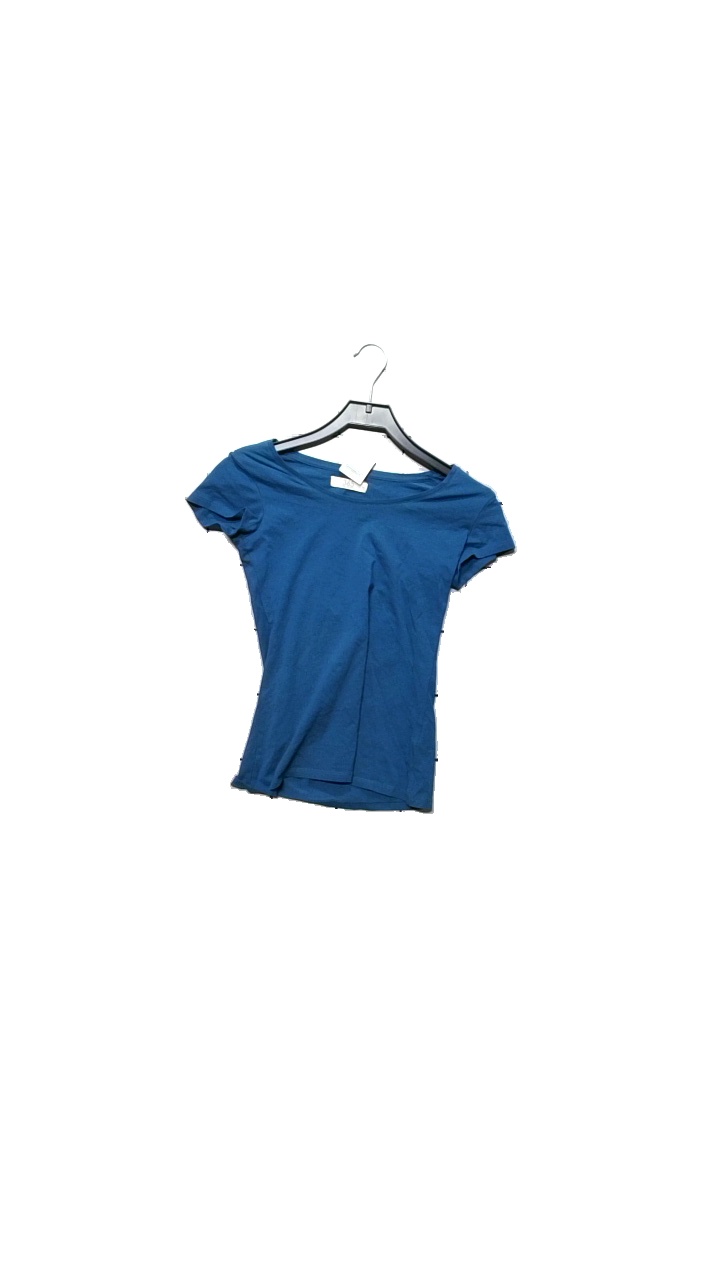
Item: T-shirt (Ladies)
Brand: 365
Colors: Blue
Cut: None
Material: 95% Bomull 5% Elastane
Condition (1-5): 3
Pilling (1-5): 3
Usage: Reuse
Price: <50